General Post Office, Lahore

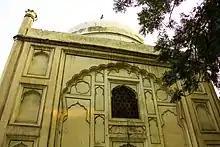
GPO was built near the shrine of Shah Chiragh, who was a prominent saint during the Shah Jahan era.

The building consists of two main halls and two minarets. It is organized into three main sections: Domestic Mail and Financial Services, the International Mail Office (managed by the controller, who also meets with the Post Master General), and the Delivery Service, where bulk mail is processed and dispatched. The Domestic Mail area includes counters for public mail deposits and collections and features a seller of historical stamps, highlighting the evolution of postal costs from 20 paisas to the current eight rupees for a basic stamp.